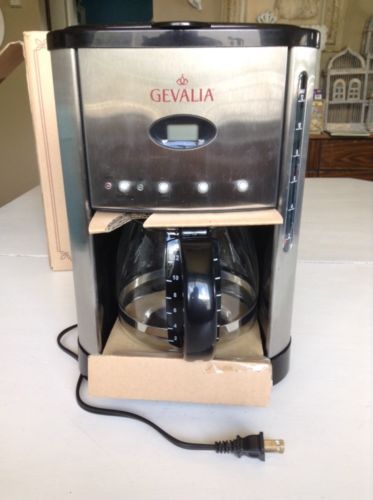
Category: coffee maker